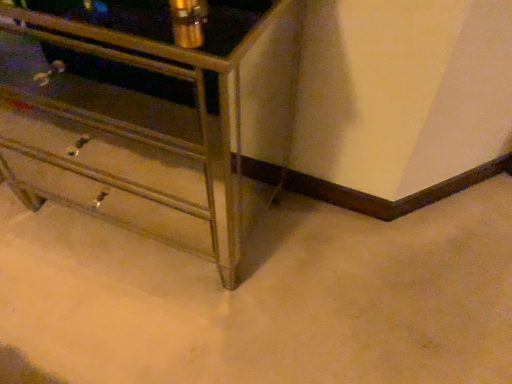
Question: In the image, there is a metallic mirrored chest of drawers at lower left. Find some points within the space that is in front of metallic mirrored chest of drawers at lower left. Your answer should be formatted as a list of tuples, i.e. [(x1, y1)], where each tuple contains the x and y coordinates of a point satisfying the conditions above. The coordinates should be between 0 and 1, indicating the normalized pixel locations of the points in the image.
Answer: [(0.268, 0.833)]